Villers-Vermont

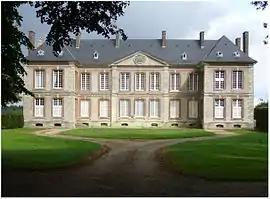
The chateau of Mercastel, in Villers-Vermont

Villers-Vermont is a commune in the Oise department in northern France.